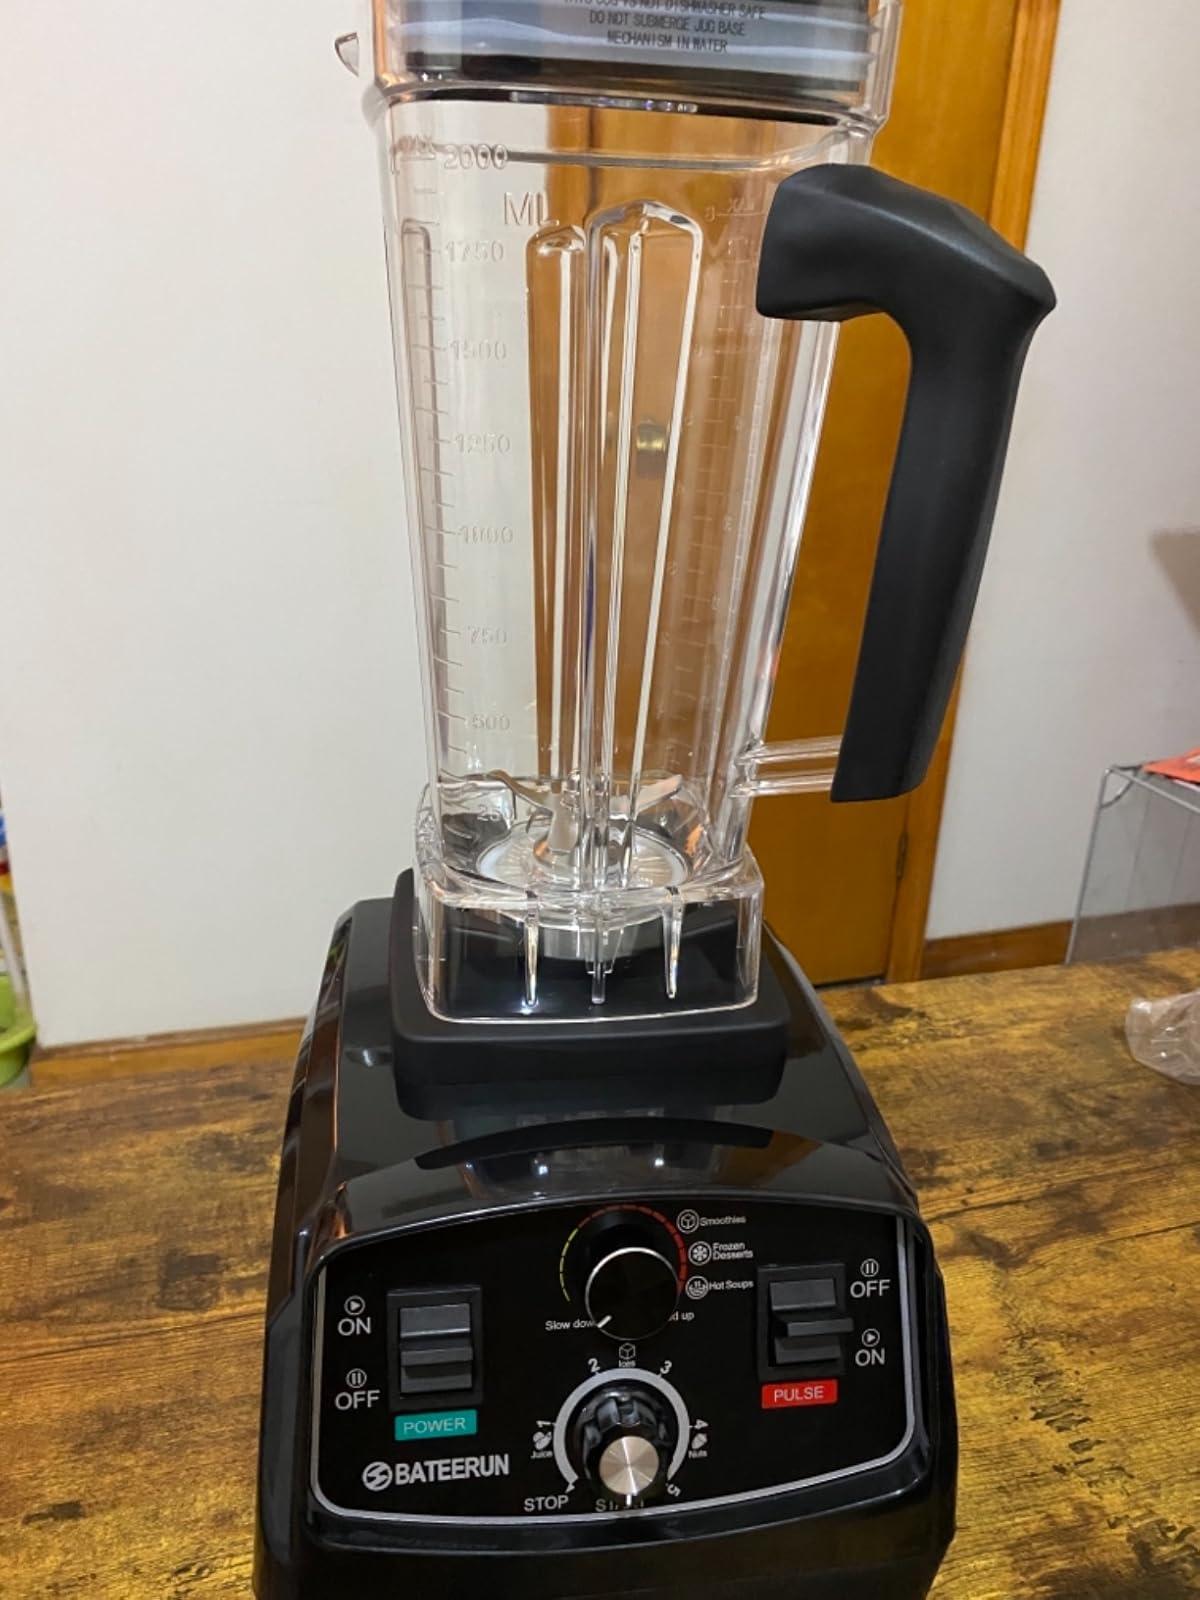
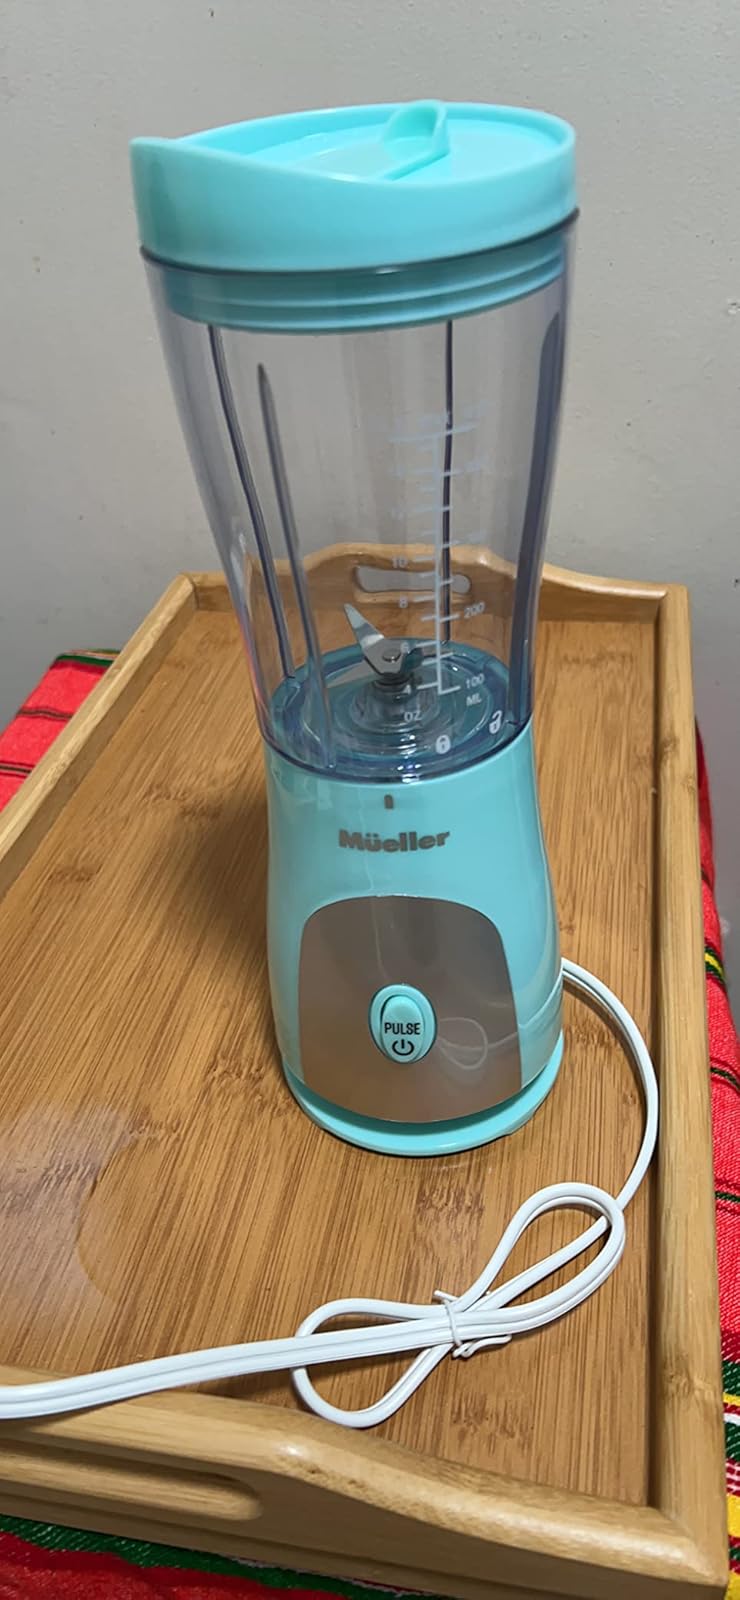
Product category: items_blender
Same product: no